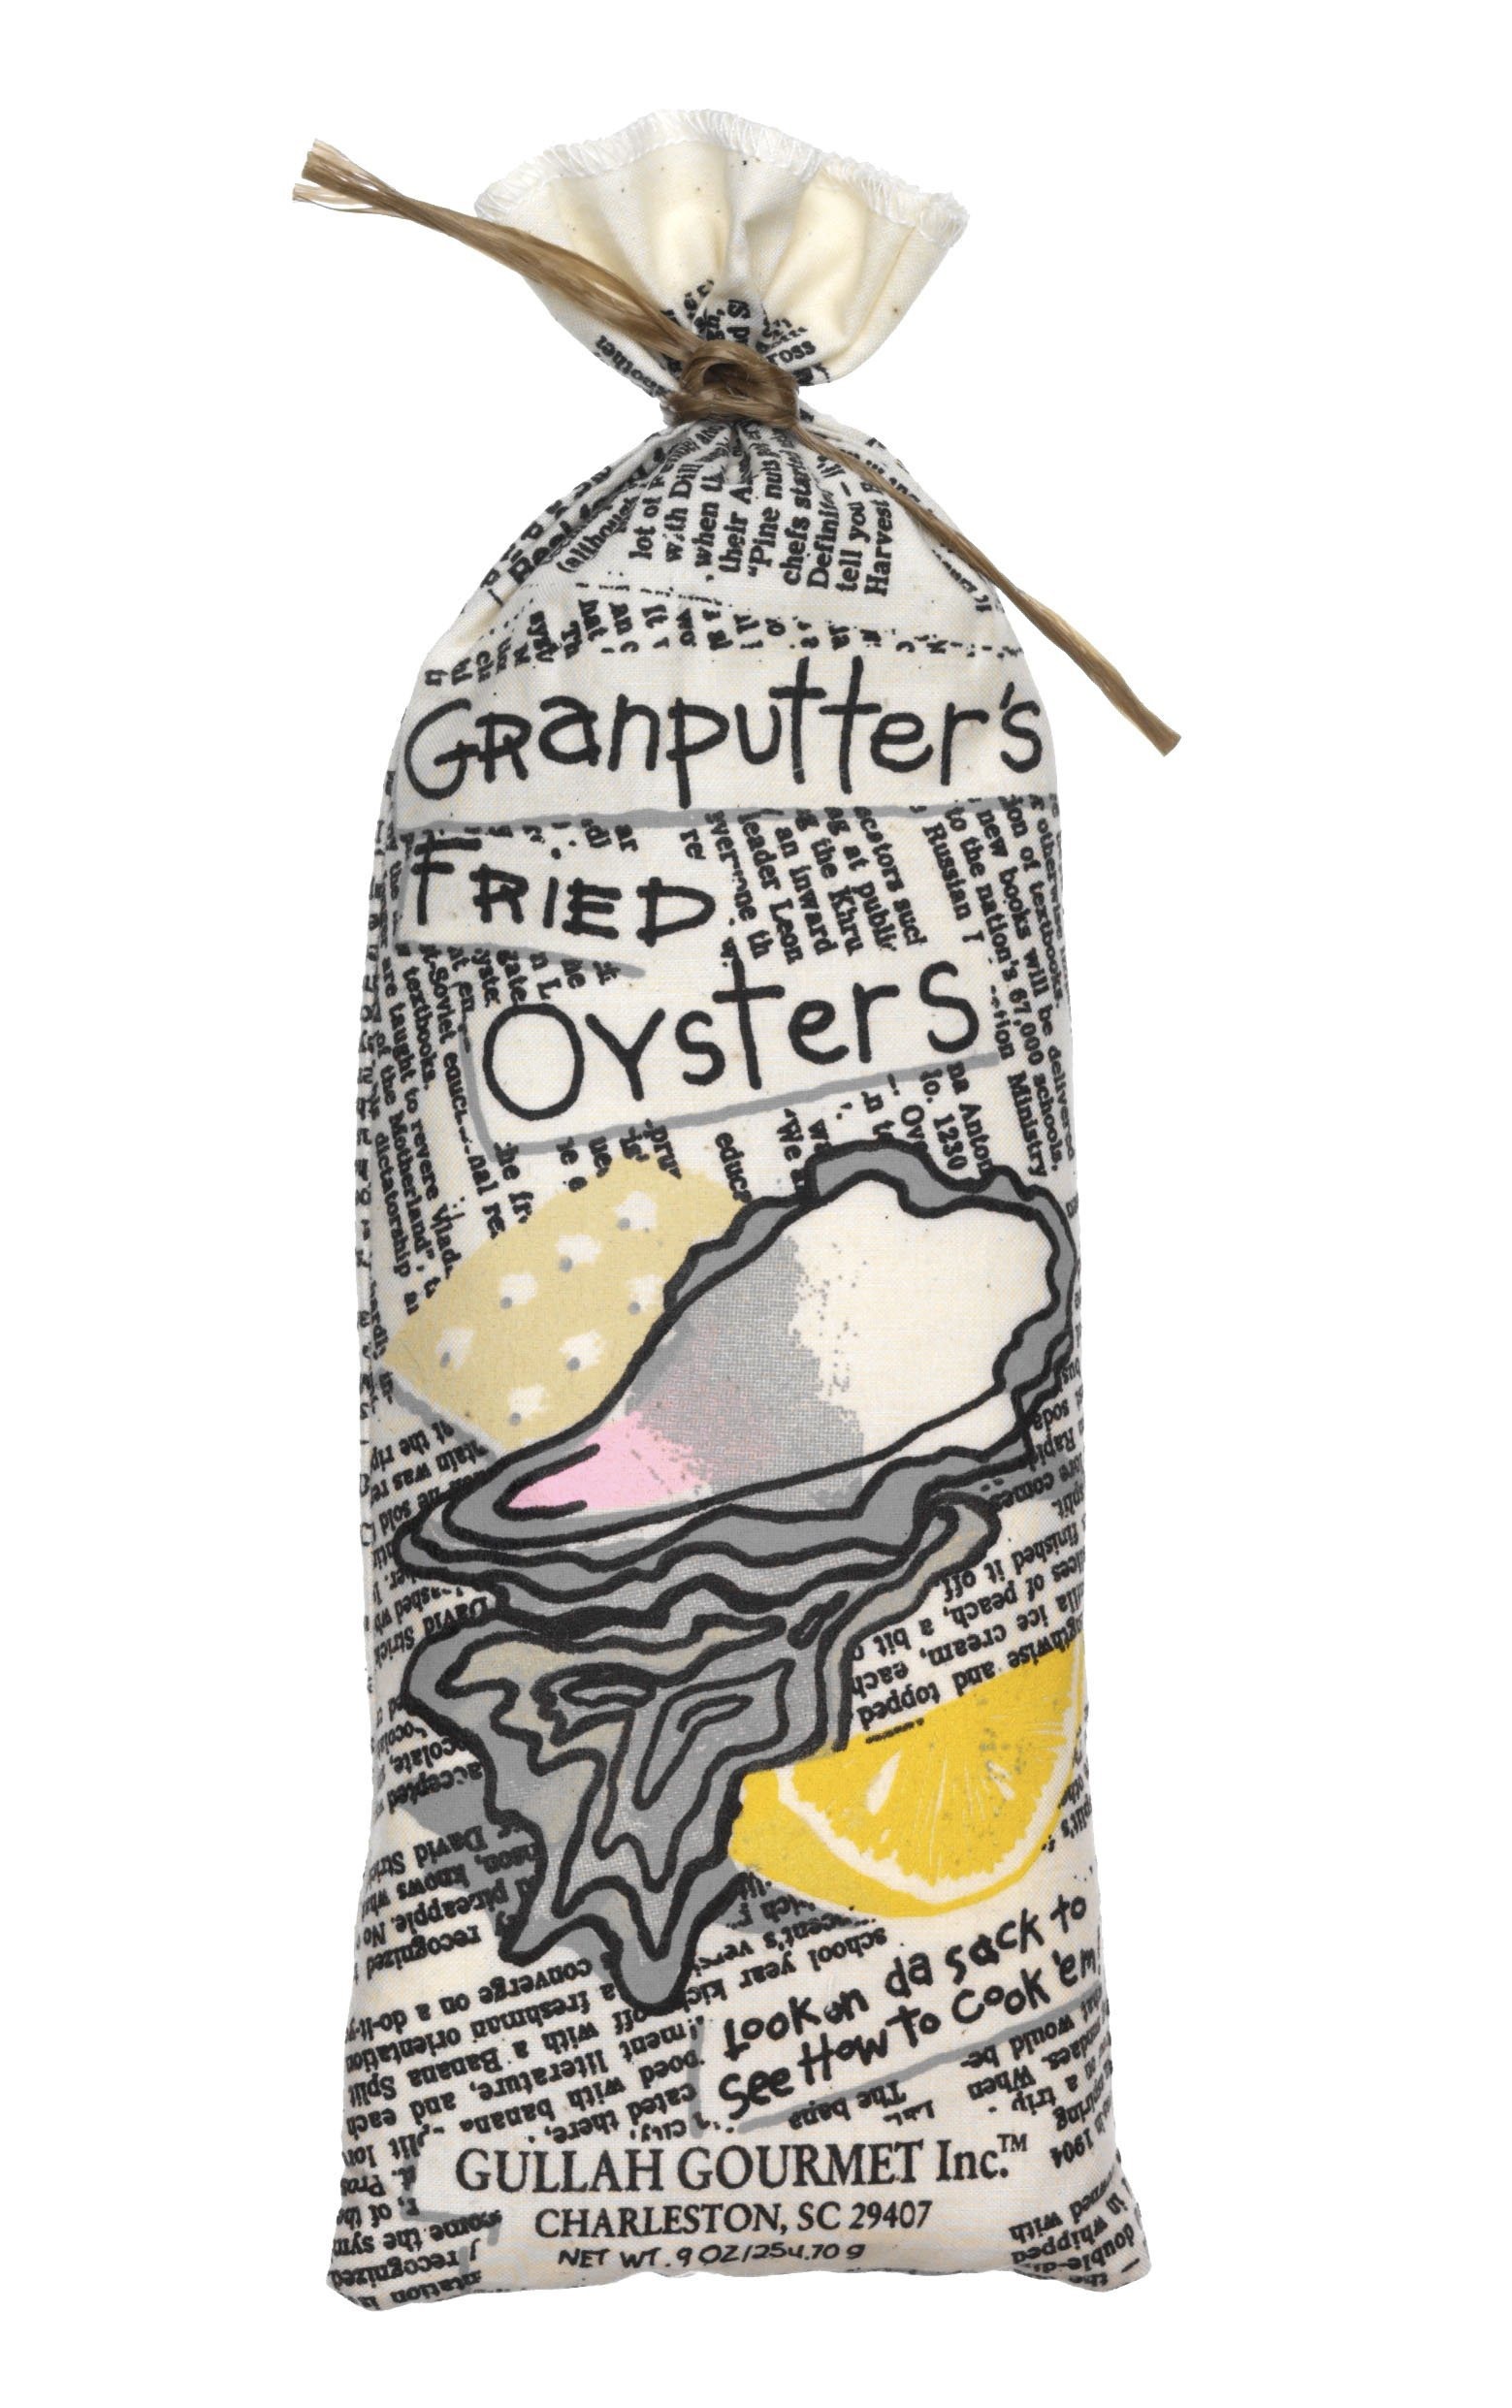
Item Name: Gullah Gourmet (Grandputter's Fried Oysters) Dry Mix
Value: 1.0
Unit: Count

Price: 14.99